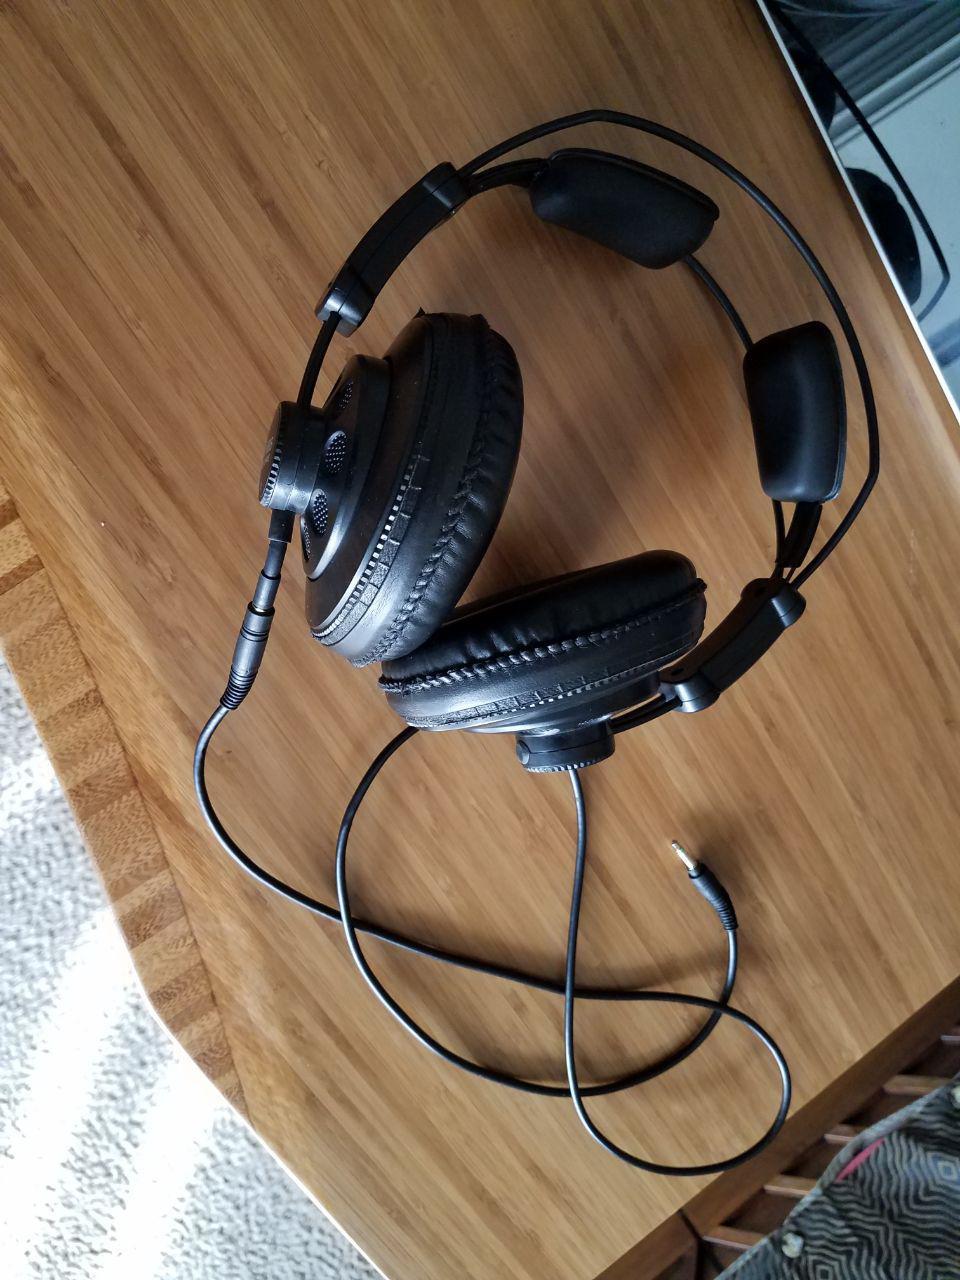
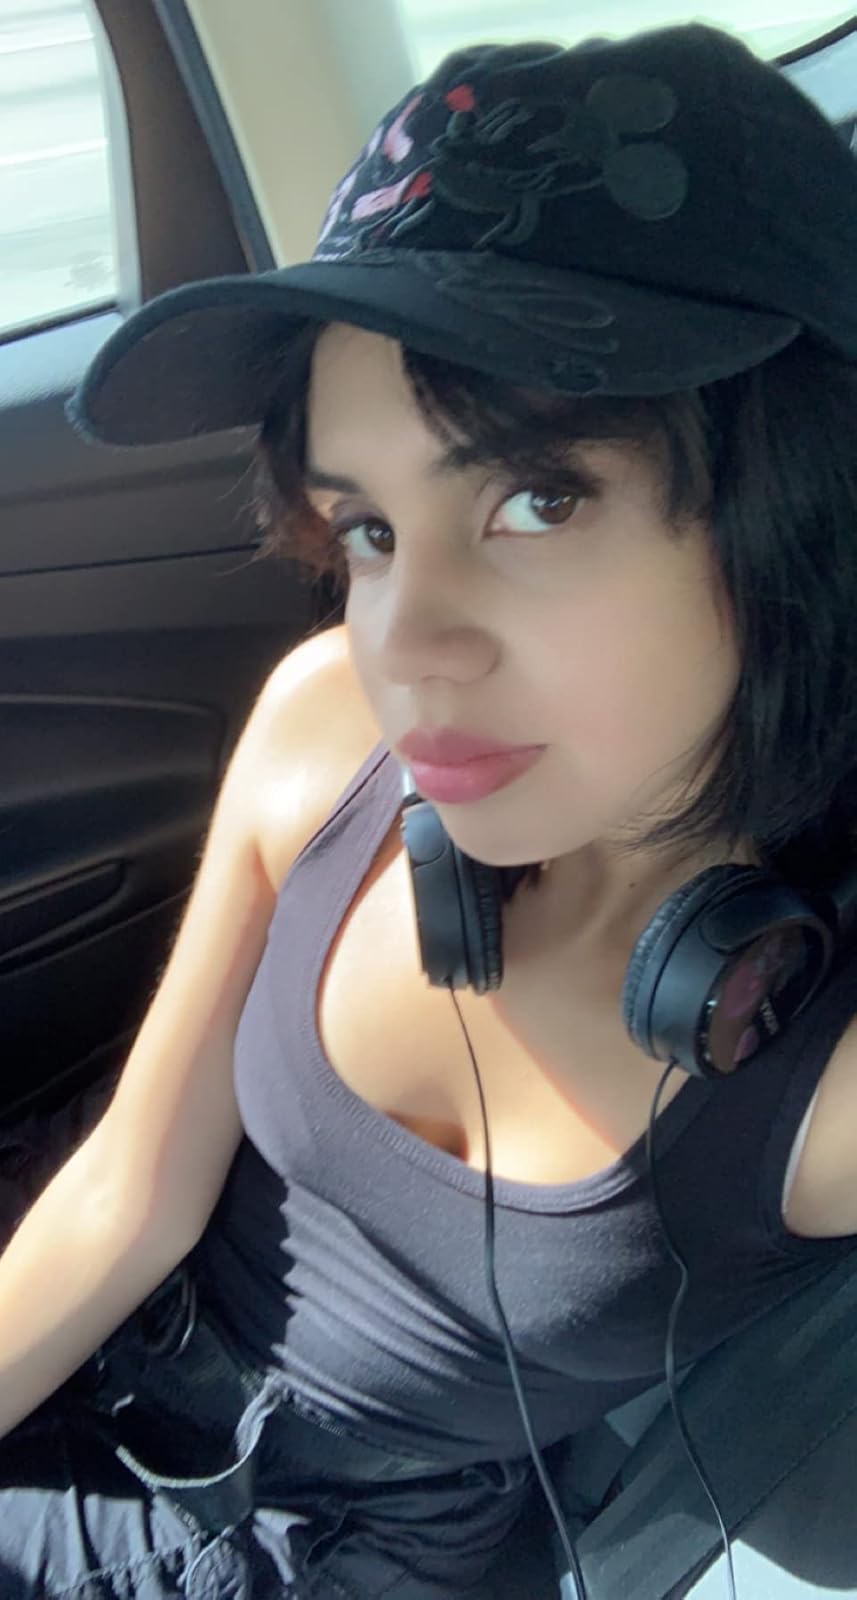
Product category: headphones
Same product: no